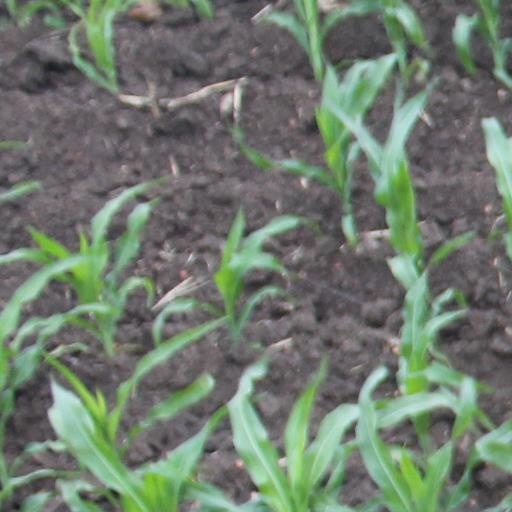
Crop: maize; corn